Second Battle of Gaza

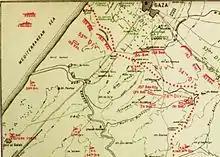
Falls Sketch Map 16 Second Battle of Gaza. Position at 10:30 detail of the western sector

On the western side of Gaza in the coastal sector, from their position across the Wadi Ghuzze at Tel el Ujul, the 53rd (Welsh) Division was to attack and capture Samson Ridge, a great sand dune halfway between the Wadi Ghuzzee and Gaza. Then they were to advance and capture the western Ottoman defences between Gaza and the Mediterranean Sea. Meanwhile, on the eastern side of Gaza, Eastern Attack's 52nd (Lowland) Division on the left was to attack Ali Muntar, including the Labyrinth and Green Hill. On their right the 54th (East Anglian) Division, with the Imperial Camel Brigade attached to broaden the infantry attack, was to advance north from Sheikh Abbas towards Kh Sihan and Kh. el Bir.